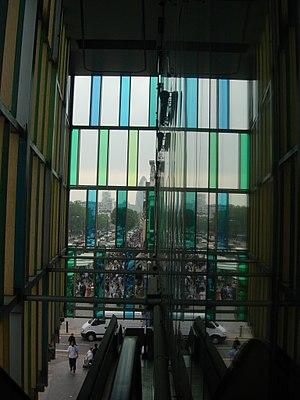
Idea Store est un nouveau type de bibliothèques, ouvertes sept jours sur sept, en libre-service, avec crèche et café, combinant services d'informations, de formation continue, de rencontres et de loisirs au cœur du quartier de Tower Hamlets à Londres.